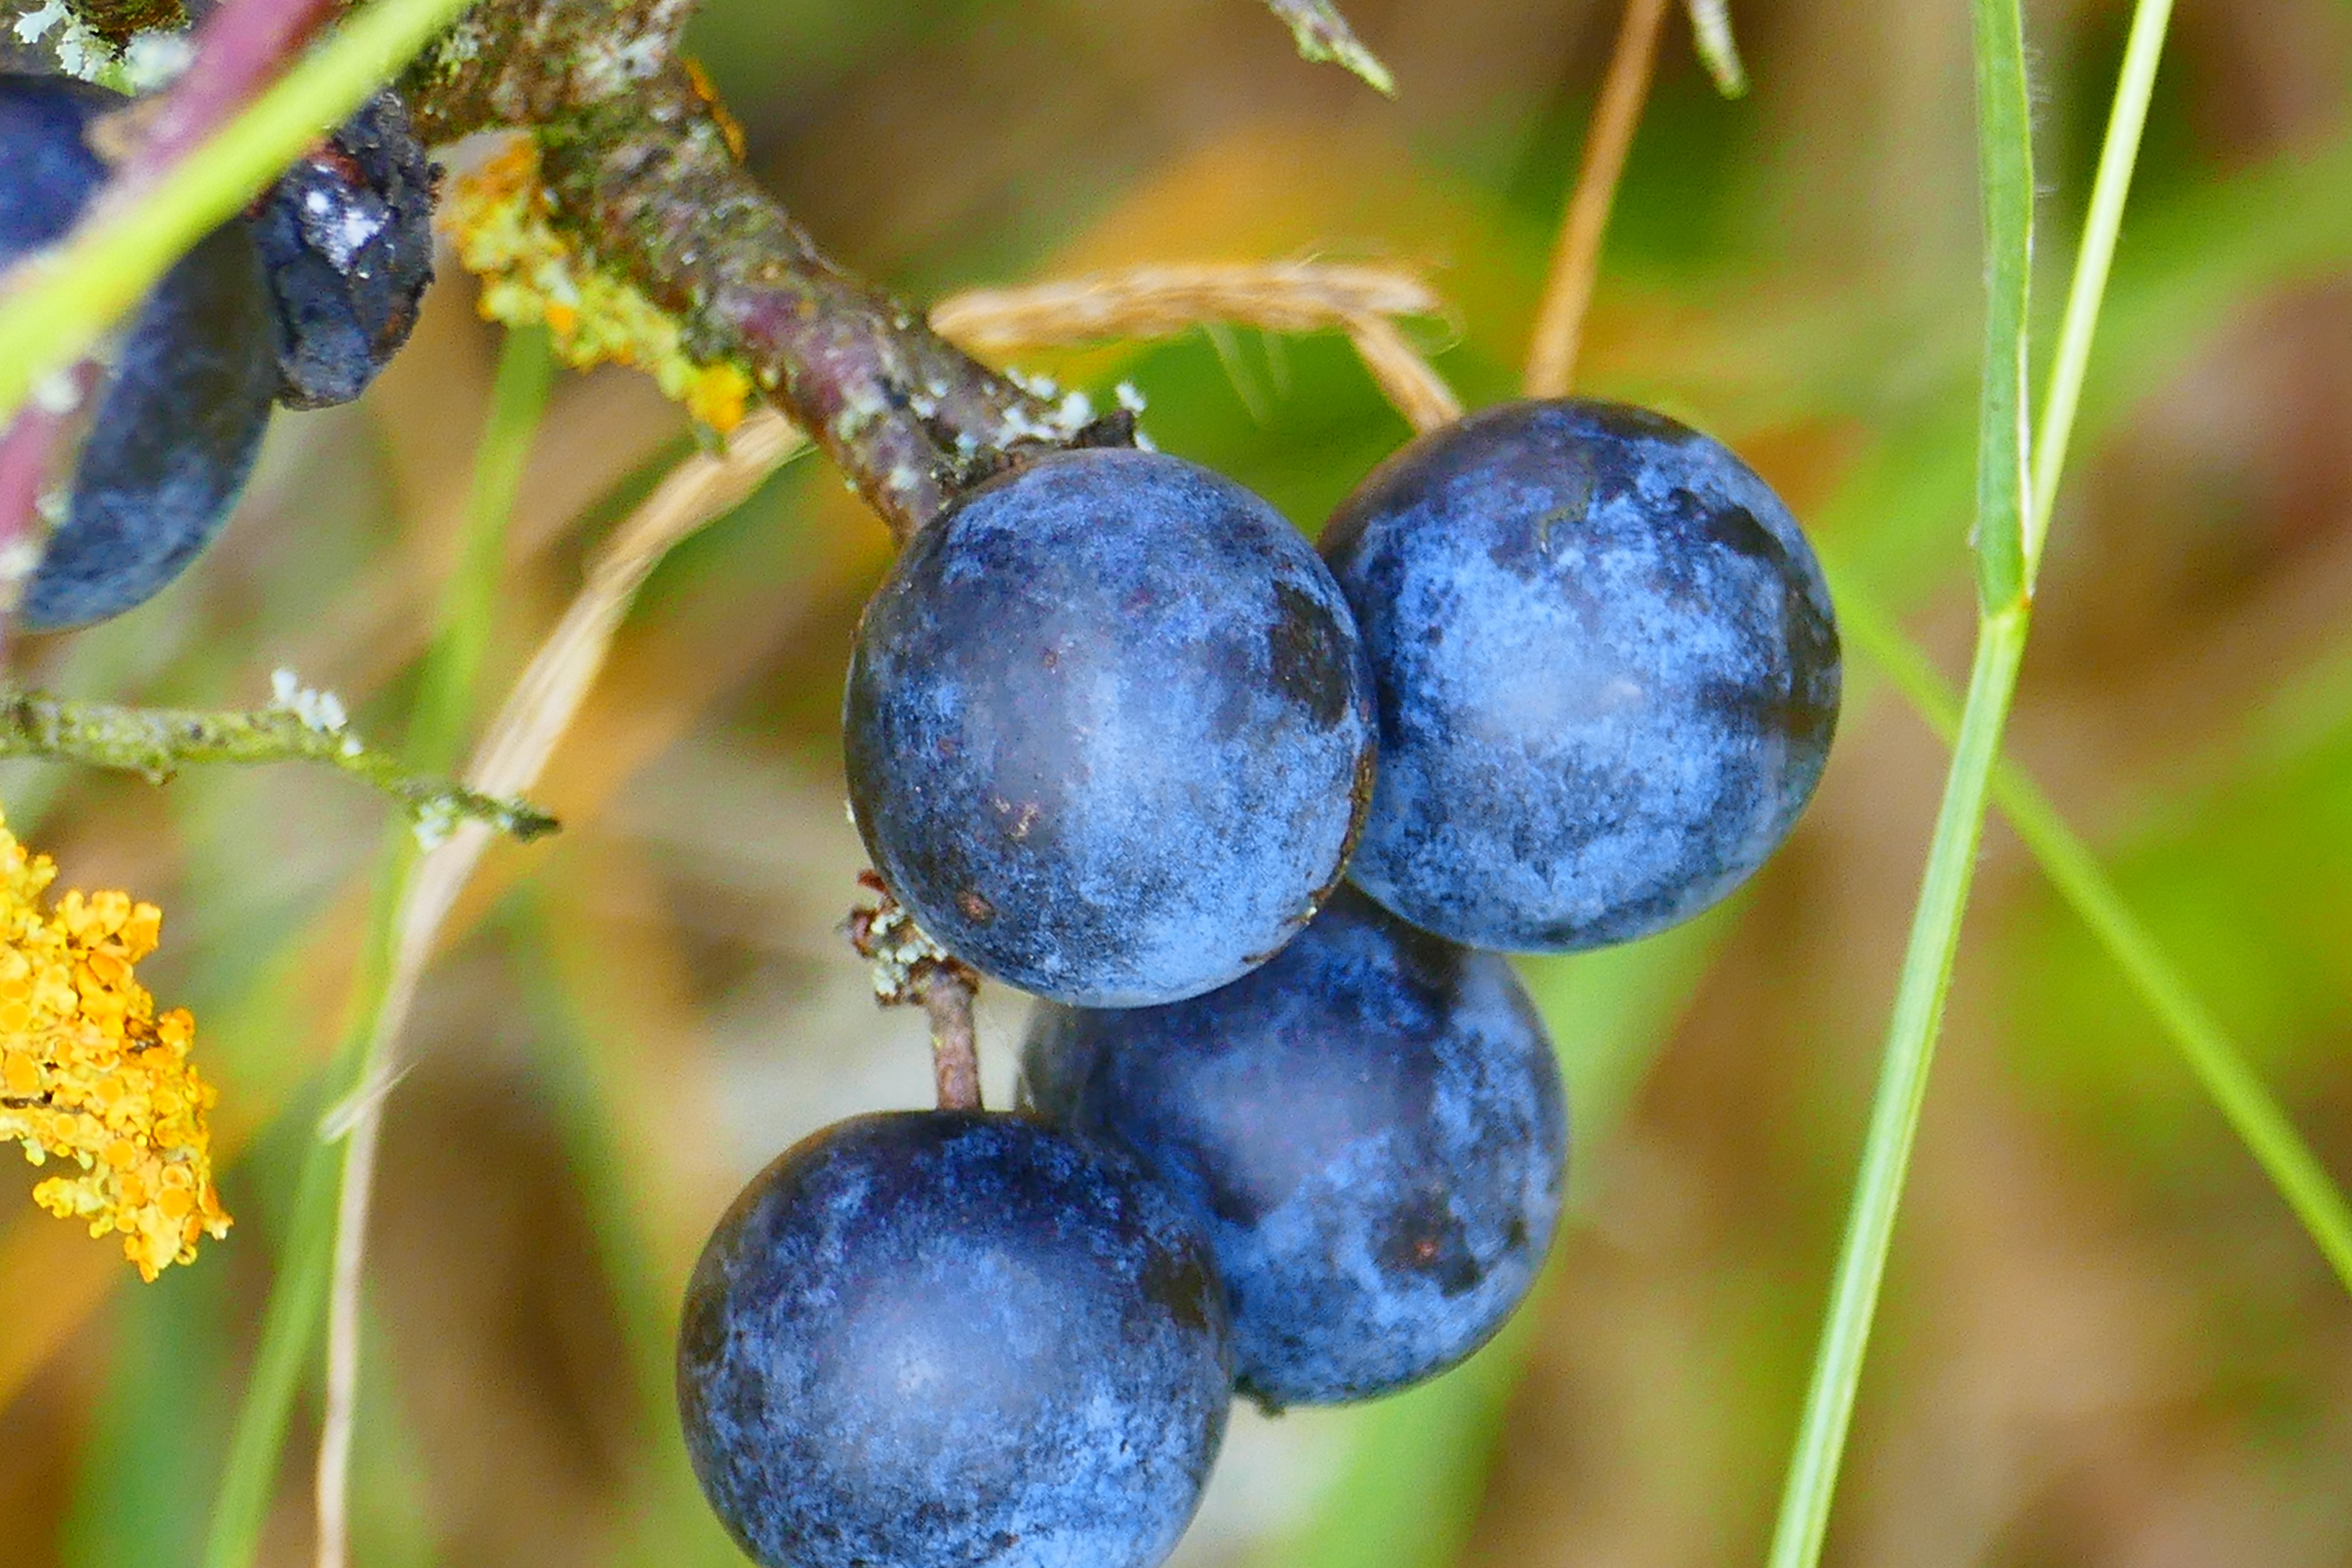
branch, plant, grape, fruit, berry, food, produce, blue, close, berries, shrub, fruits, macro photography, rose greenhouse, heckendorn, schlehe, blackthorn, schlehendorn, steinobstgewaechs, prunus spinosa, flowering plant, bilberry, huckleberry, damson, chokeberry, land plant